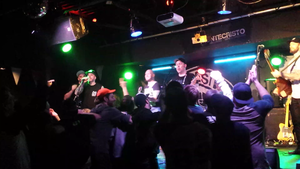
Ma photo du groupe Adhesive, à Ste-Thérèse, Québec, Canada au Montecristo.